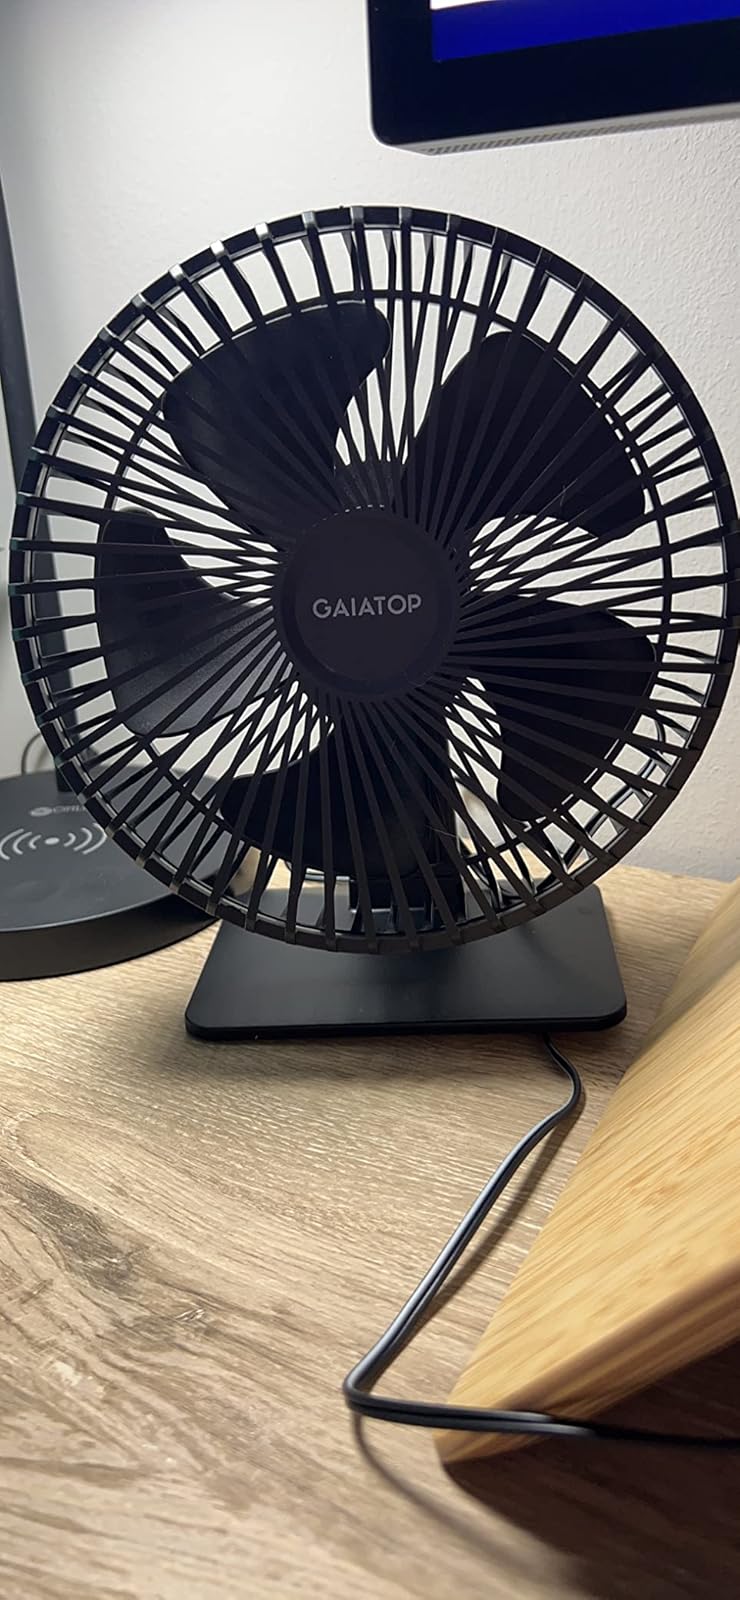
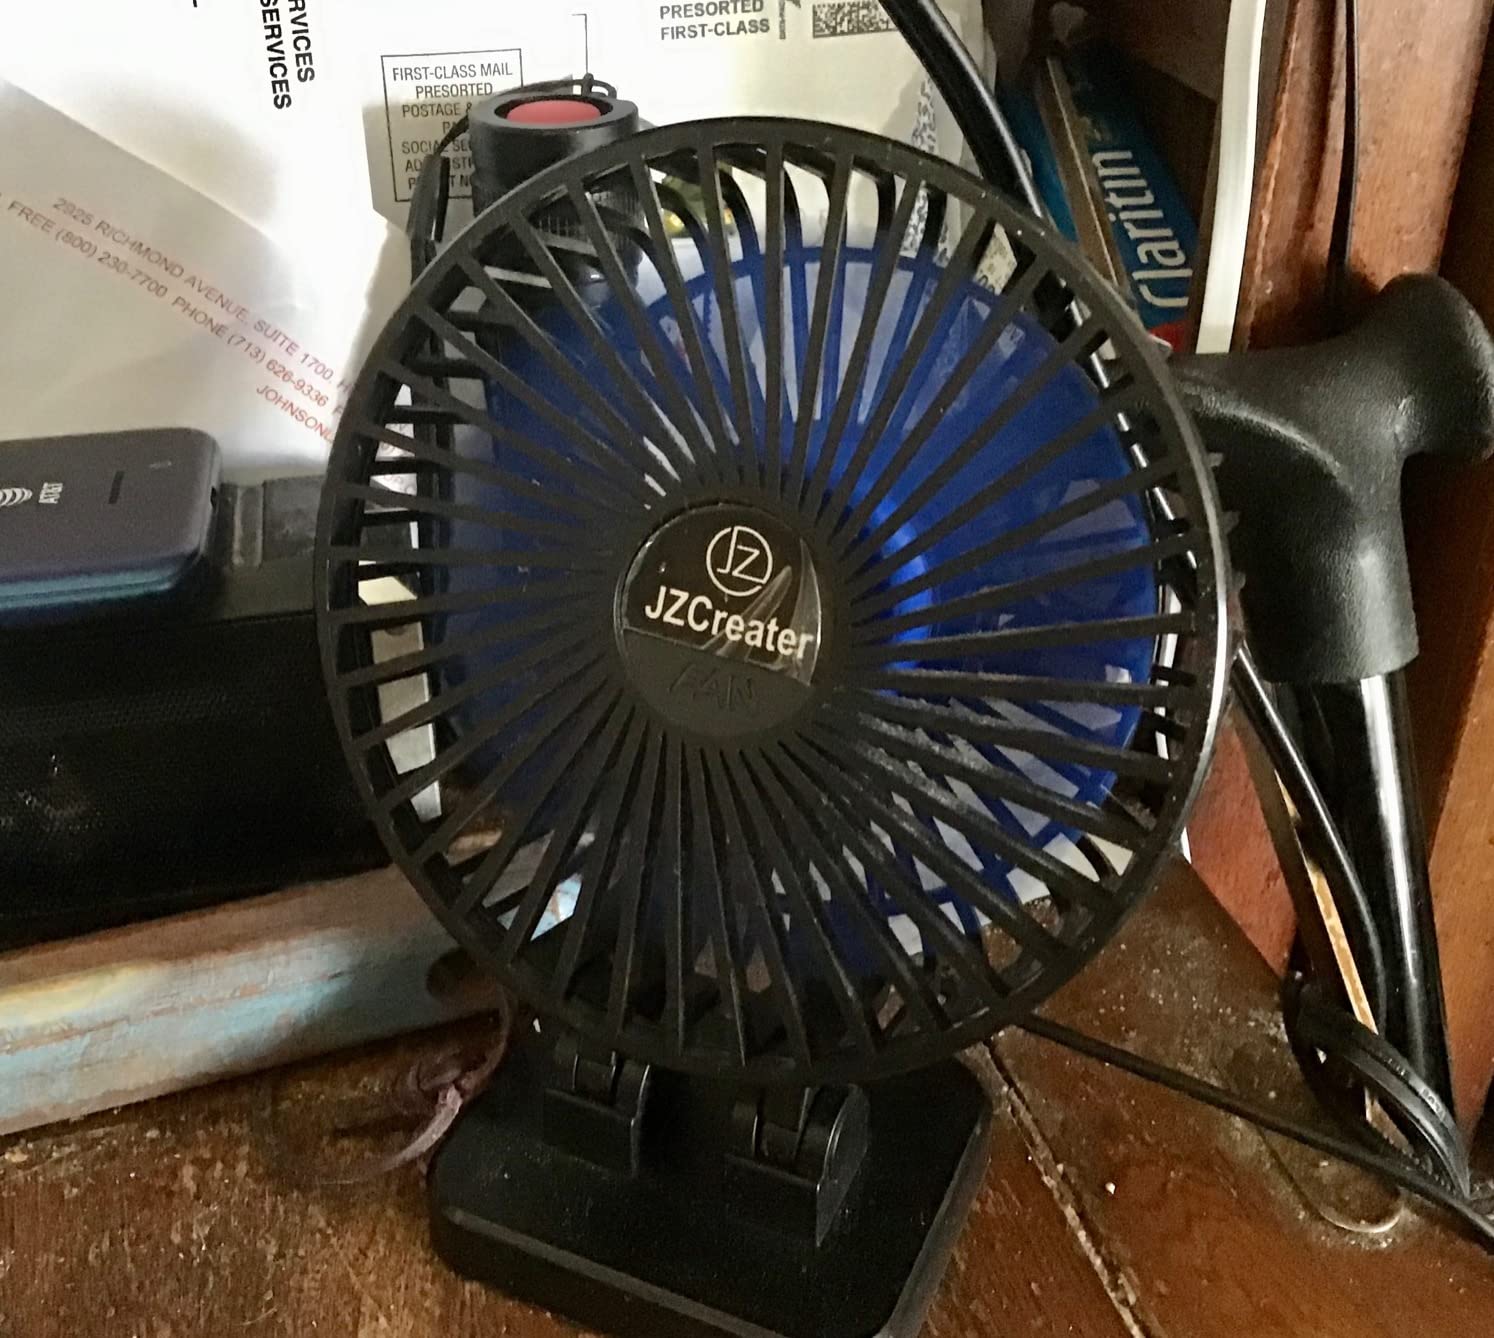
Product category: fan
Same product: no